Mare Tyrrhenum quadrangle

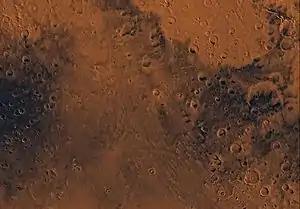
Image of Mare Tyrrhenum quadrangle (MC-22). Most of the region contains heavily cratered highlands. The central part contains Tyrrhena Patera and the associated ridged plains of Hesperia Planum.

The Mare Tyrrhenum quadrangle is one of a series of 30 quadrangle maps of Mars used by the United States Geological Survey (USGS) Astrogeology Research Program. This quadrangle is also referred to as MC-22 (Mars Chart-22). It contains parts of the regions Tyrrhena Terra, Hesperia Planum, and Terra Cimmeria.